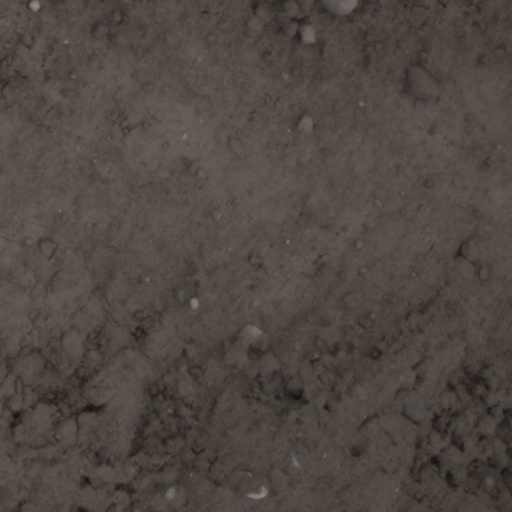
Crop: wheat